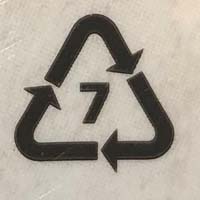
Plastic recycling code class: 7_other_resins